Question: How many pens are by the cup of coffee?
Tambaya: Nawane adadin alƙaluma a kusa da kofin kofi?
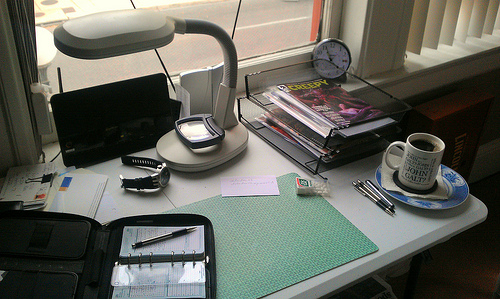
Answer: Three.
Amsa: Uku.